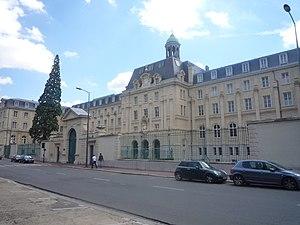
Séminaire saint Sulpice à Issy-les-Moulineaux.
Issy-les-Moulineaux est une commune française dans le département des Hauts-de-Seine en région Île-de-France, au sud-ouest et limitrophe de Paris, en bordure et sur la rive gauche de la Seine.
Le séminaire Saint-Sulpice est une maison de formation ecclésiastique de l'Église catholique de France dirigée par la Compagnie des prêtres de Saint Sulpice. Fondé au XVIIᵉ siècle par Jean-Jacques Olier, le séminaire offre tout le programme d'études conduisant au sacerdoce.
Jean-Jacques Olier de Verneuil, dit aussi « Monsieur Olier », était un mystique et un prêtre français.